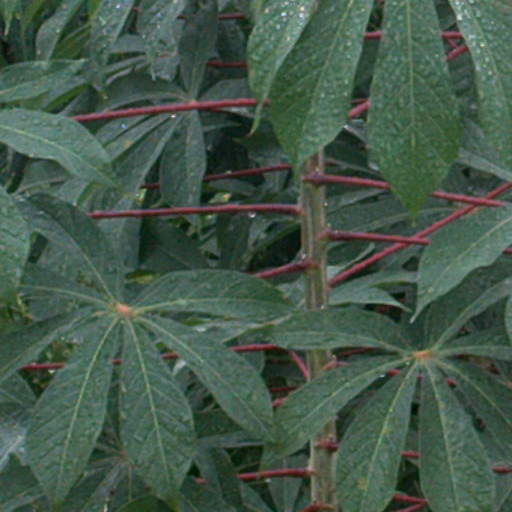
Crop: cassava